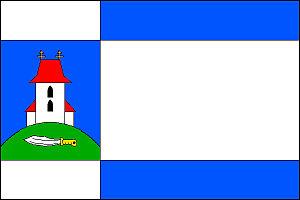
Vráž est une commune du district de Beroun, dans la région de Bohême-Centrale, en République tchèque. Sa population s'élevait à 1 193 habitants en 2020.